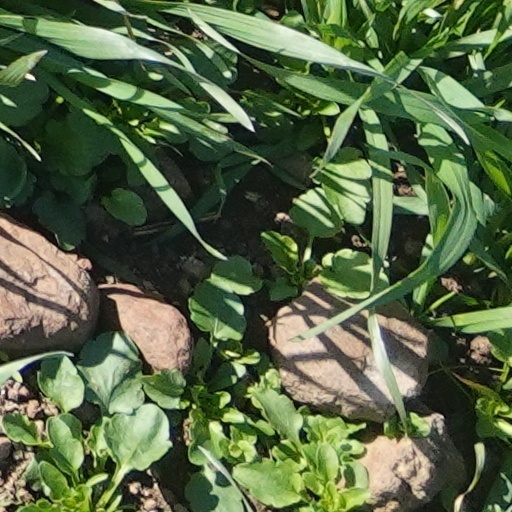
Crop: wheat